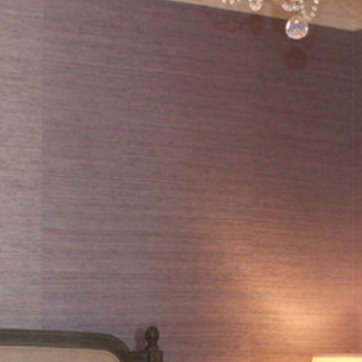
Material: wallpaper